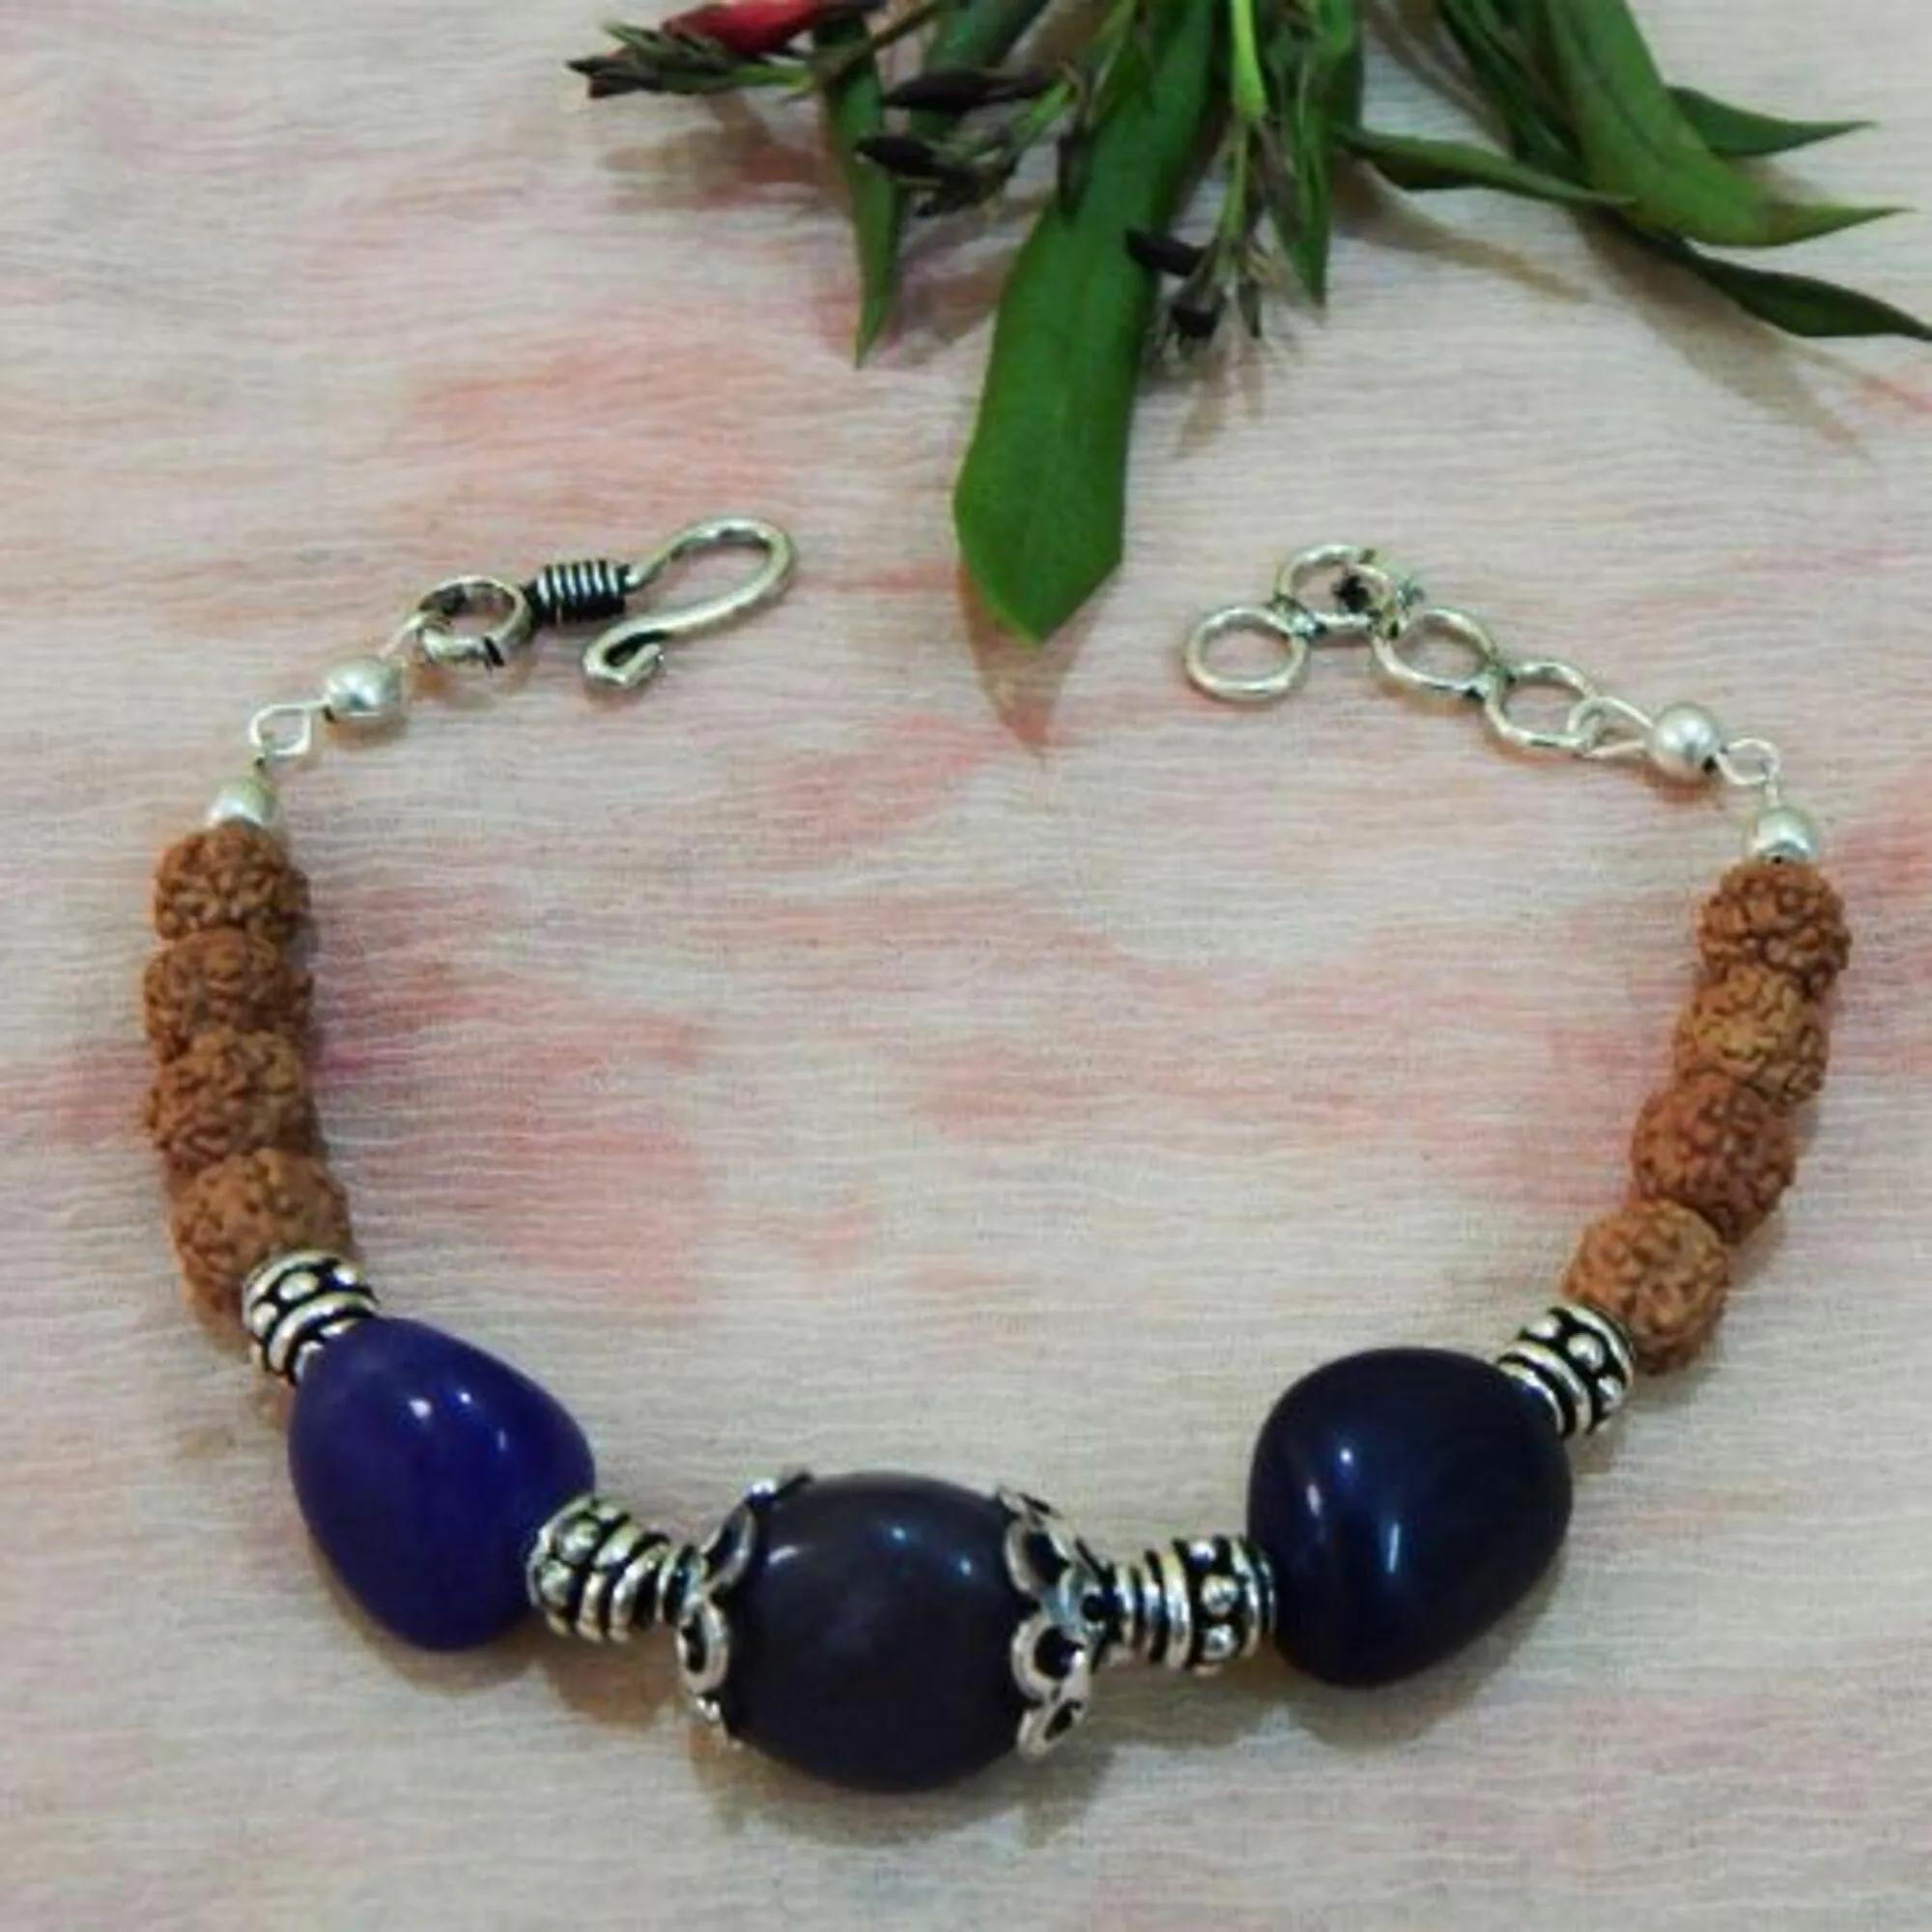
Jaya Vision Enterprises Blue Agate Tumble & Rudraksha Beads Bracelet
Type: Bracelets
Brand: JAYA VISION ENTERPRISES
Price: Rs. 450
 Blue Agate Tumble & Rudraksha Beads Bracelet for Third Eye ChakraBlue Agate Tumble & Rudraksha Beads with Copper metal beads with Silver Polish.Blue agate brings about clearity of mind and gives self confidence. Helps in meditation and causes spritual upliftmentHelps in Chronic Pain, Asthama, AIDS, Brain injury, Ears and detoxifying body.